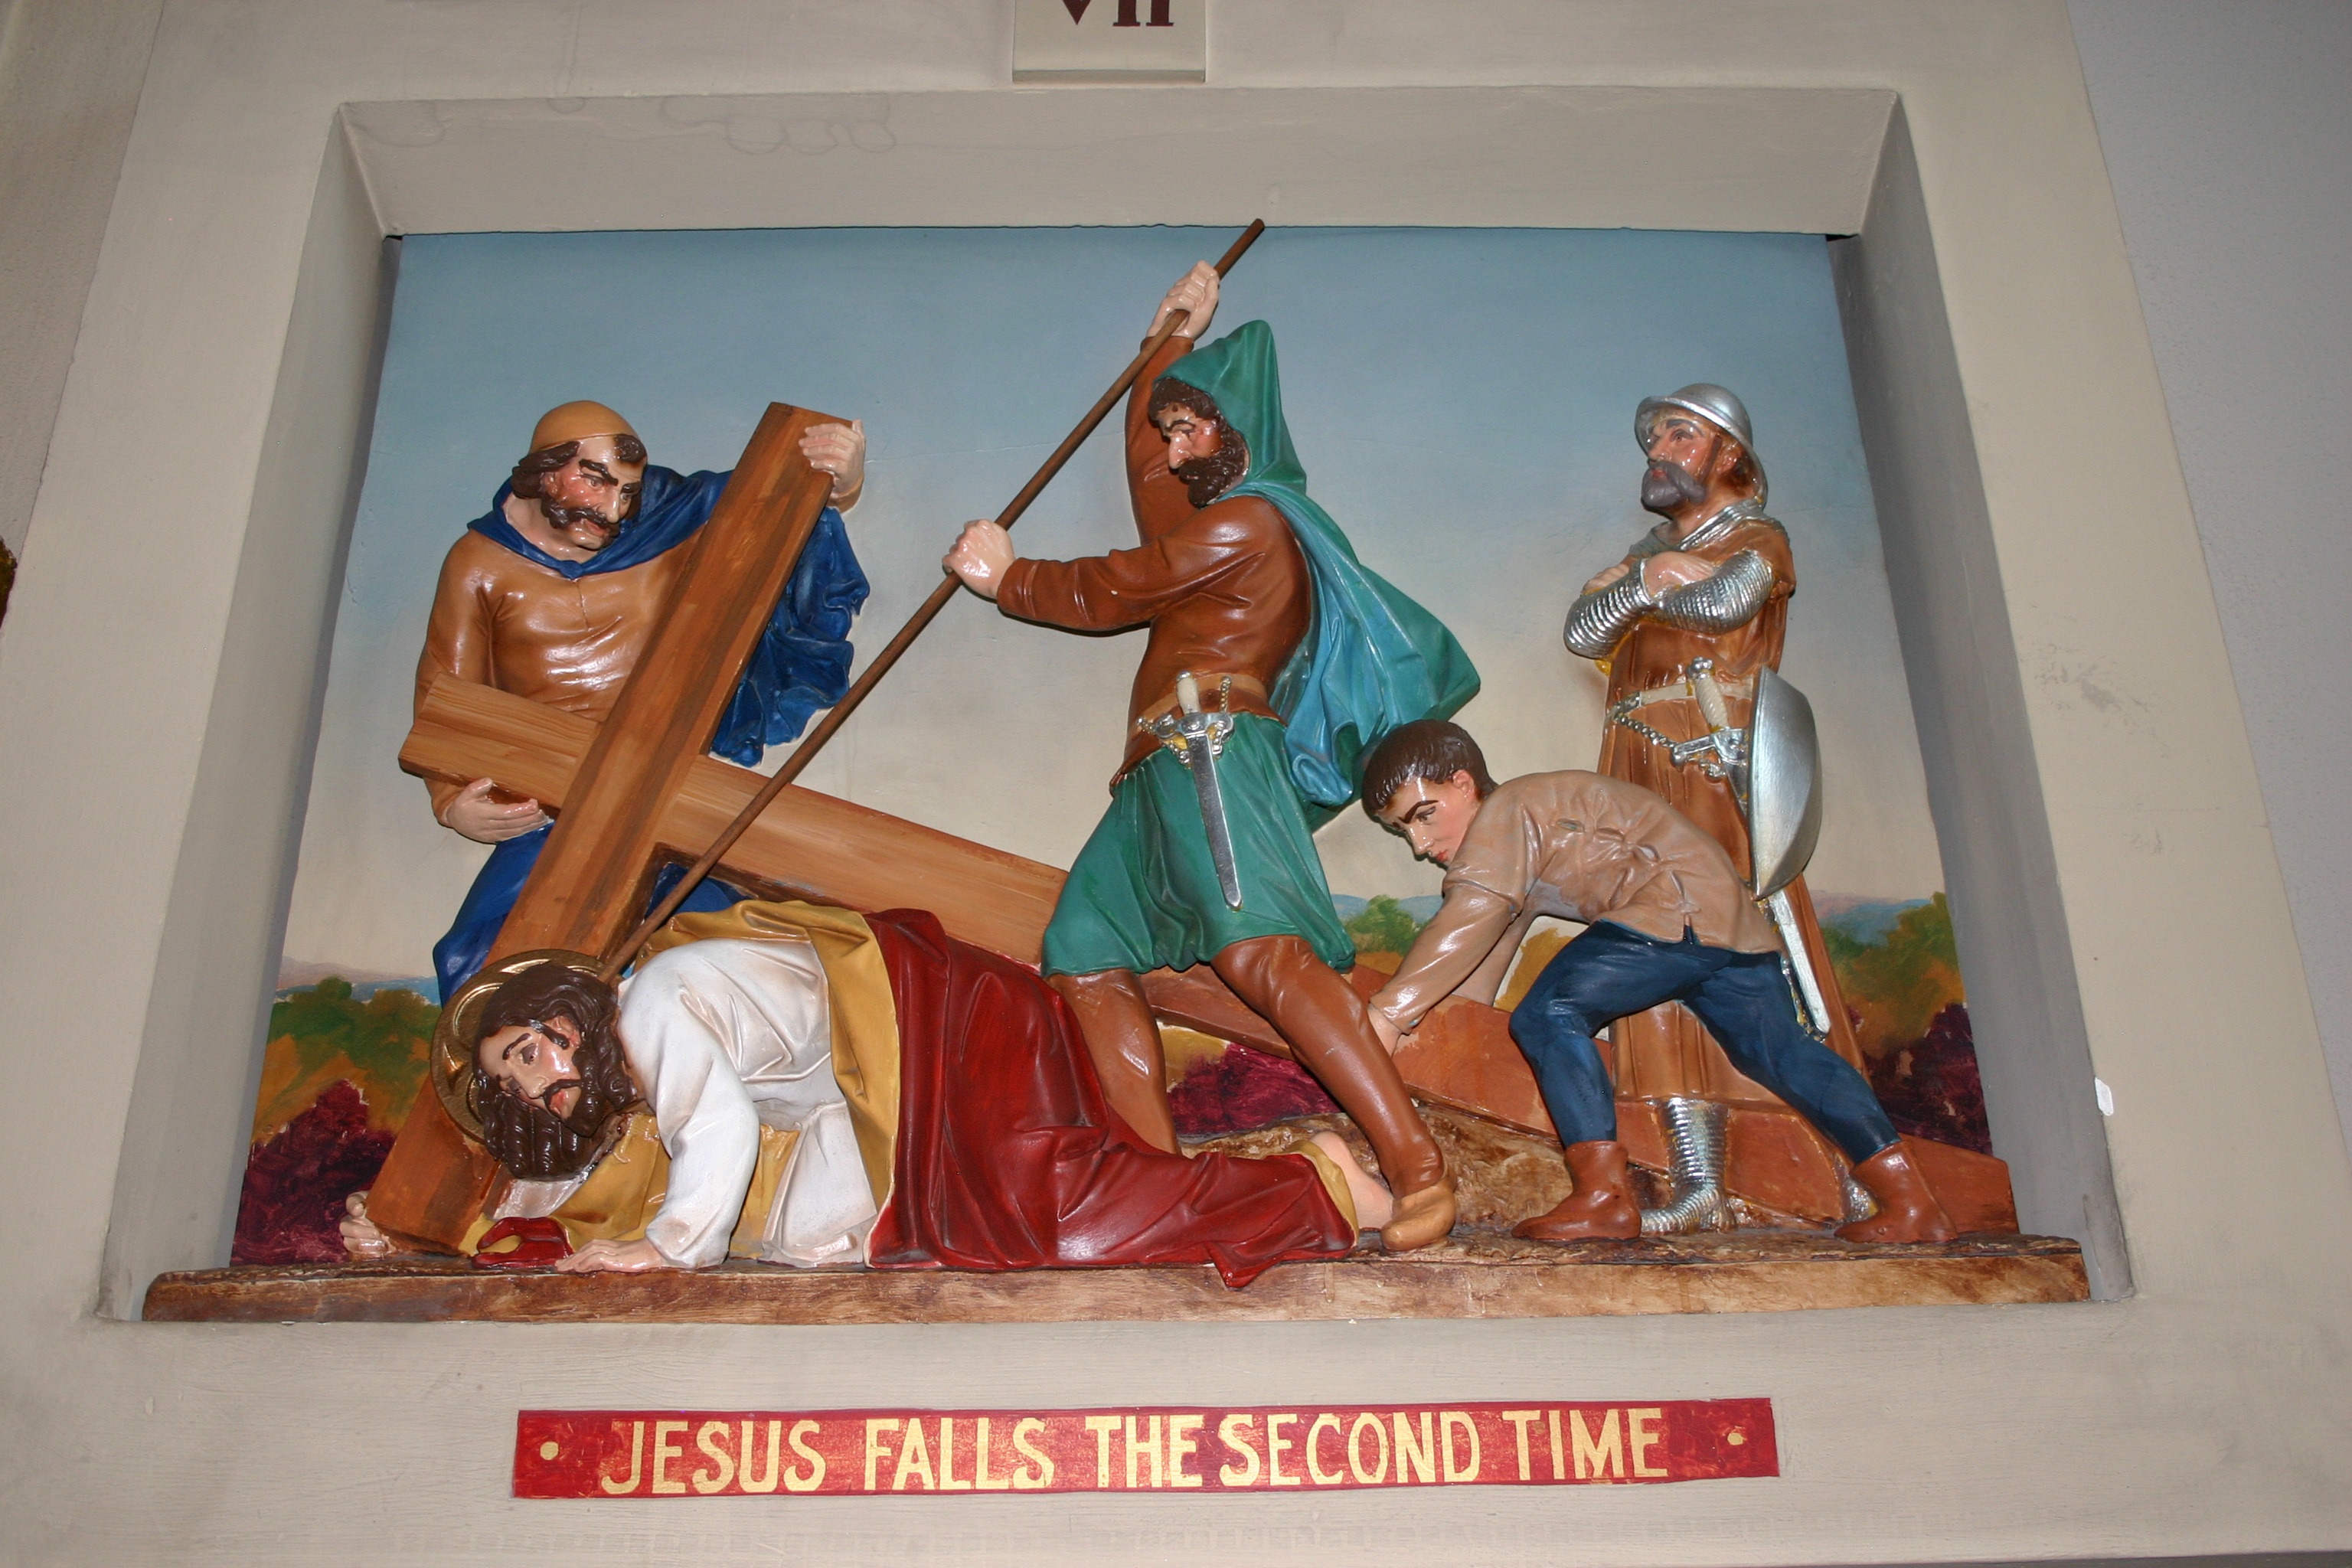
painting, christ, art, mural, picture frame, tourist attraction, crucifixion, modern art, catholic station, church diorama